Alcatraz Island

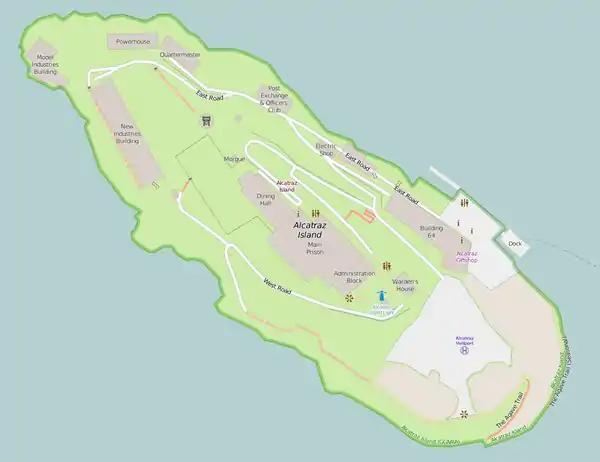
Map of Alcatraz

Alcatraz Island was occupied by Native American activists for the first time on March 8, 1964. The protest, proposed by Lakota Sioux activist Belva Cottier and joined by about 35 others, was reported by, among others, the "San Francisco Chronicle" and the "San Francisco Examiner".